Alfred Hitchcock

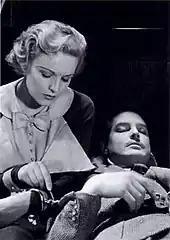
Madeleine Carroll (the archetypal "Hitchcock blonde") and Robert Donat in "The 39 Steps" (1935)

On 2 December 1926, Hitchcock married the English screenwriter Alma Reville at the Brompton Oratory in South Kensington. The couple honeymooned in Paris, Lake Como and St. Moritz, before returning to London to live in a leased flat on the top two floors of 153 Cromwell Road, Kensington. Reville, who was born just hours after Hitchcock, converted from Protestantism to Catholicism, apparently at the insistence of Hitchcock's mother; she was baptised on 31 May 1927 and confirmed at Westminster Cathedral by Cardinal Francis Bourne on 5 June.